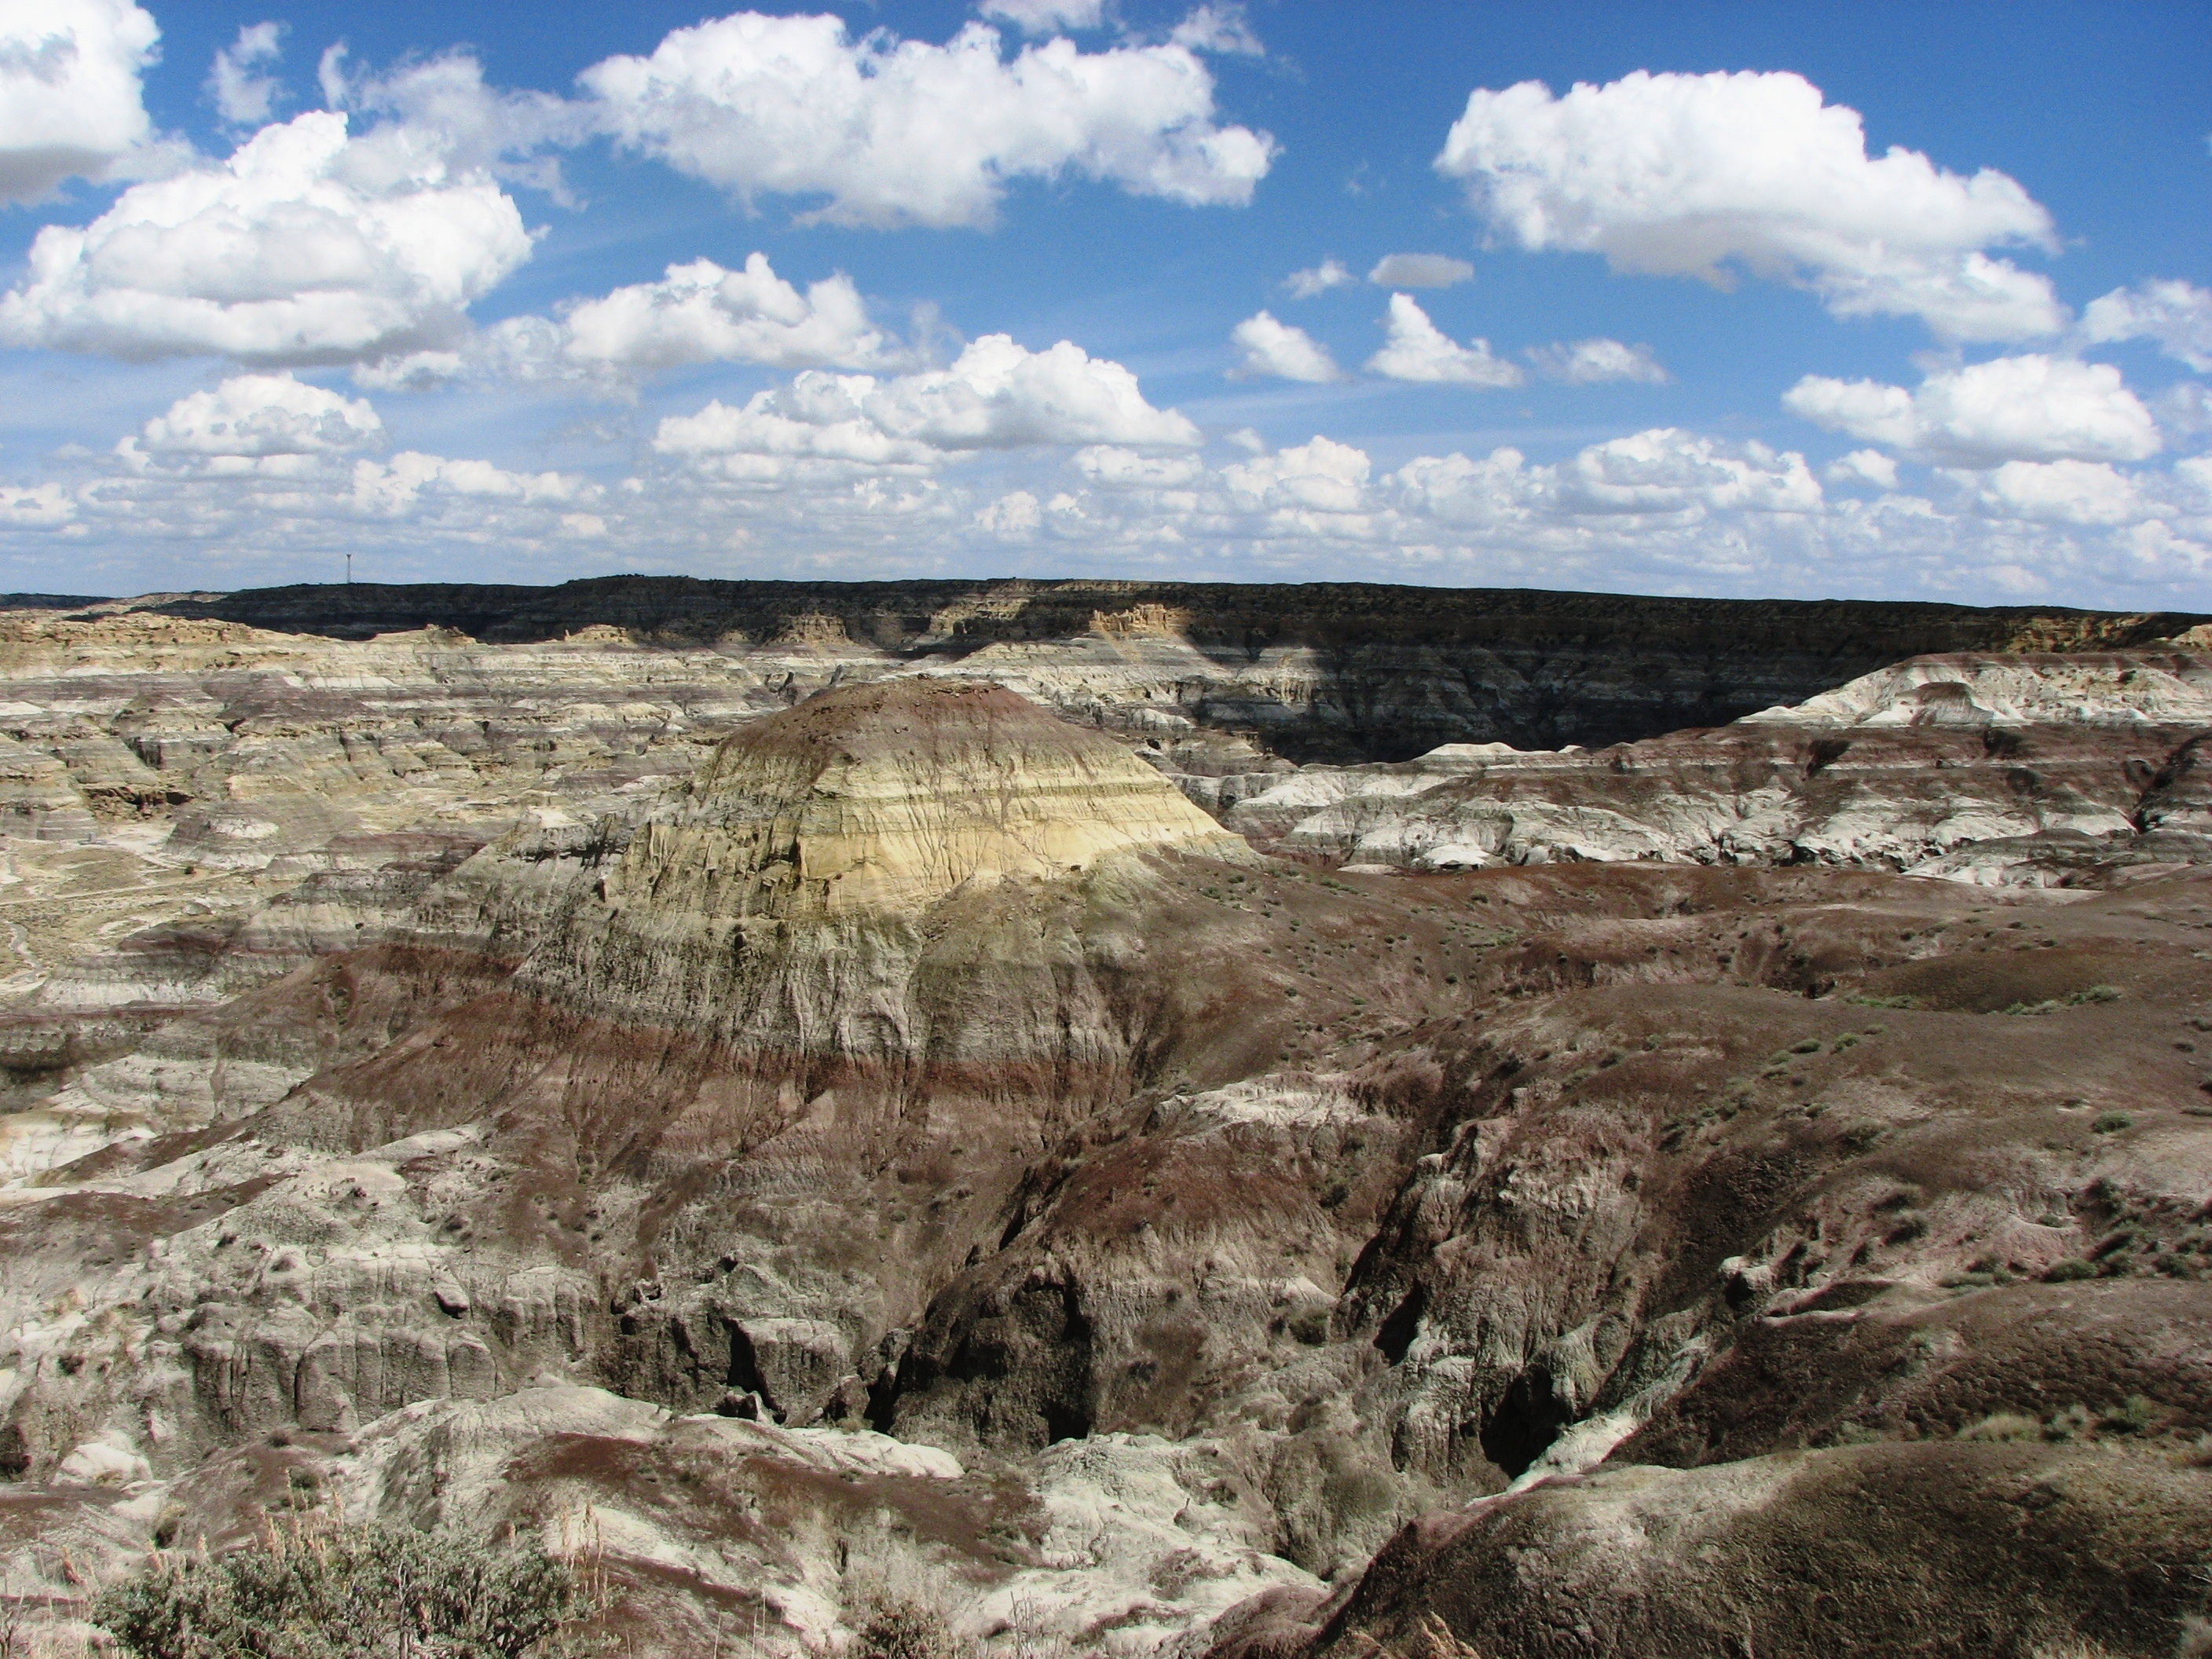
landscape, rock, wilderness, formation, cliff, canyon, terrain, new mexico, geology, mountains, badlands, plateau, ecosystem, southwest, wadi, landform, geographical feature